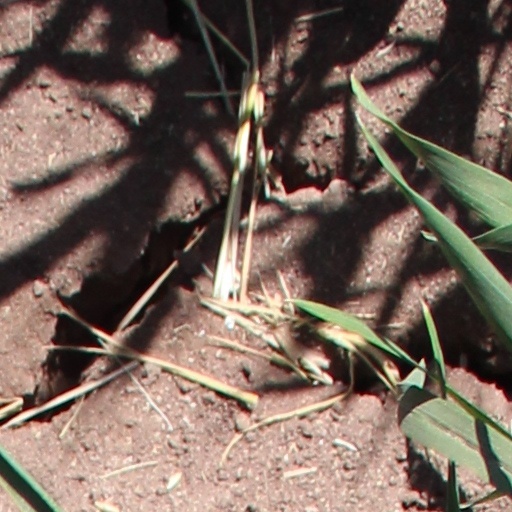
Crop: wheat